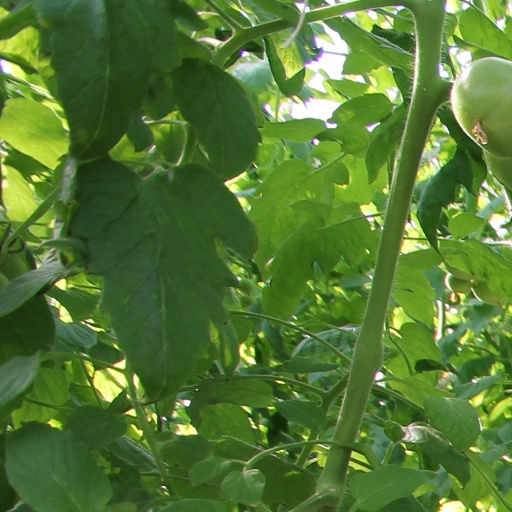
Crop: tomato